Elizabeth Cisney Smith

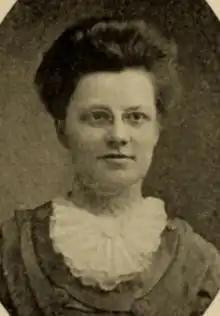
Elizabeth Cisney Smith, from the 1911 yearbook of the Woman's Medical College of Pennsylvania

Elizabeth Cisney Smith (July 29, 1881 – November 13, 1965) was an American physician. A large collection of her correspondence, notebooks, photographs and other papers at the Drexel University College of Medicine Legacy Center offers rich first-hand sources on women's medical education in the 1910s, and on women's medical careers in the first half of the twentieth century.